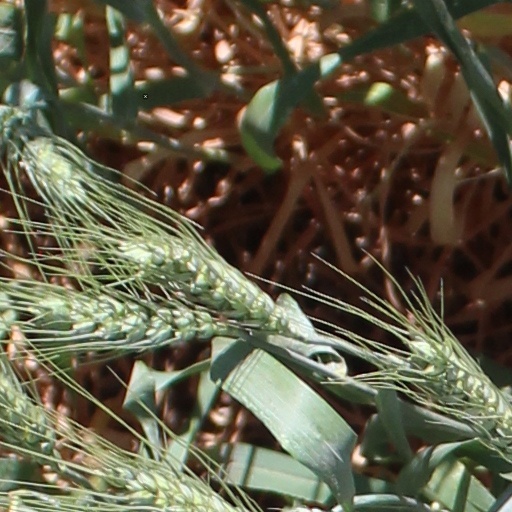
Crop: wheat